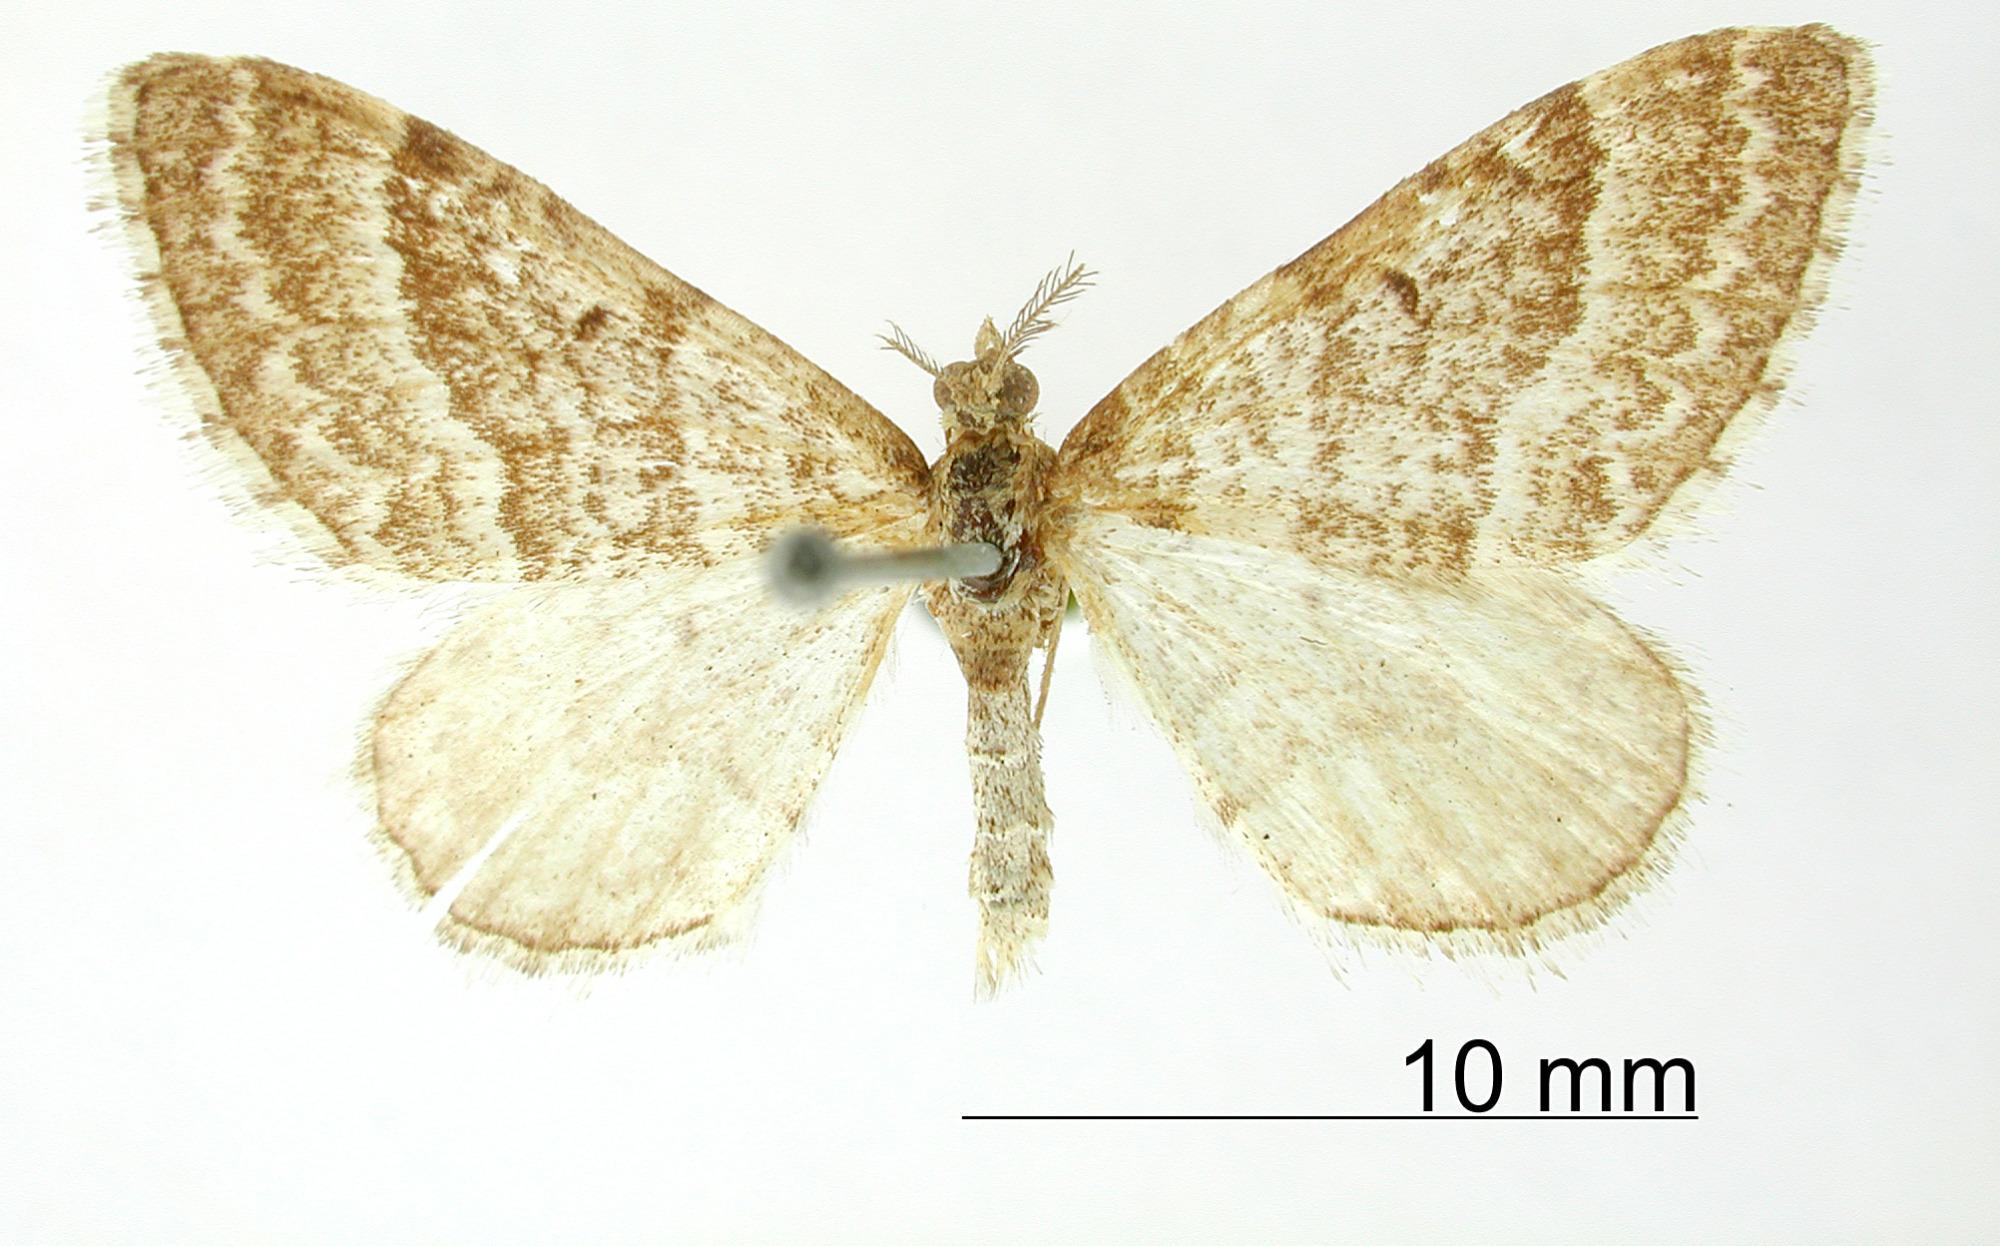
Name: Larentia columella
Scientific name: Larentia columella Druce, 1893
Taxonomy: Animalia, Arthropoda, Insecta, Lepidoptera, Geometridae, Larentiinae
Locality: Las Vegas, Veracruz, Mexico